Francesc Pi i Margall

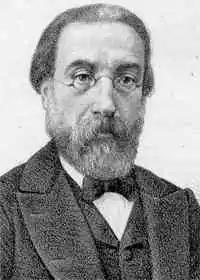
Francesc Pi i Margall

Pi was involved in the revolution of 1854 that brought the liberal "espadón" Baldomero Espartero back to power. He published "La reacción y la revolución" in that year, influenced by G.W.F. Hegel's philosophy of history and the thinking of the French anarchist Pierre-Joseph Proudhon. In 1856 he established a new journal, "La Razón", that was closed when the government of Leopoldo O'Donnell was overthrown by Ramón María Narváez. Pi fled to Guipúzcoa in the Basque country until 1857, when Nicolás María Rivero asked him to return to Madrid to contribute to the Republican newspaper "La Discusión". At "La Discusión", Pi became acquainted with a number of leaders of the Spanish republican movement, including another future president of the First Republic, Estanislao Figueras. In 1864 he became the director of the newspaper.